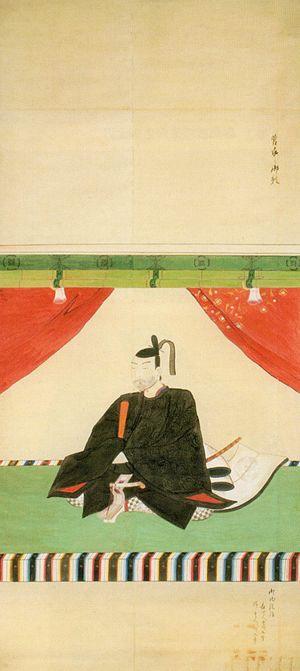
Maeda Shigemichi est un daimyo du milieu de l'époque d'Edo, à la tête du domaine de Kaga.